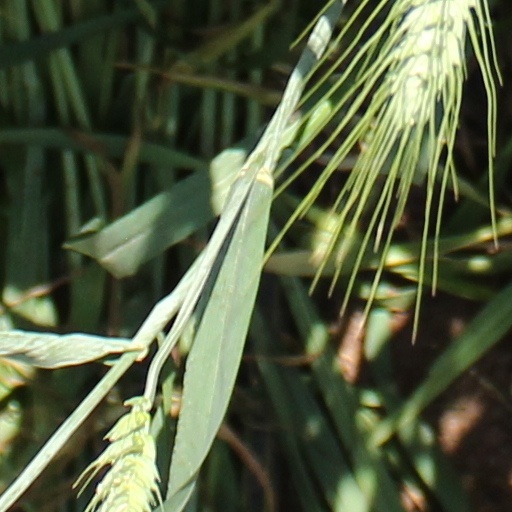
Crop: wheat